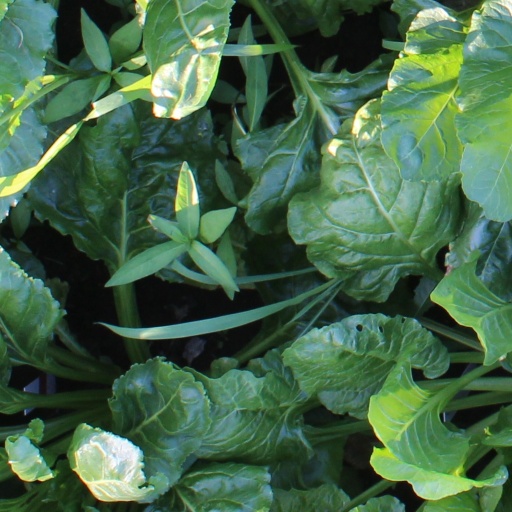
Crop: sugar beet